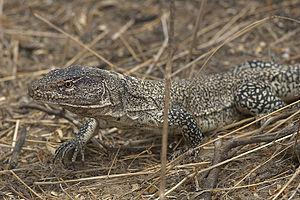
Callopistes flavipunctatus est une espèce de sauriens de la famille des Teiidae.